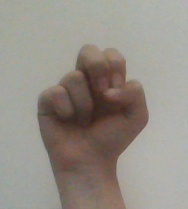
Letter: gaaf